Hans Holzer

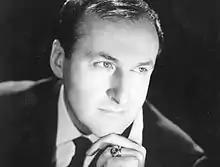
Holzer in the 1960s

Hans Holzer (26 January 1920 – 26 April 2009) was an American writer and parapsychologist. He wrote more than 120 books on supernatural and occult subjects for the popular market as well as several plays, musicals, films, and documentaries, and hosted a television show, "Ghost Hunter" (not to be confused with "Ghost Hunters").